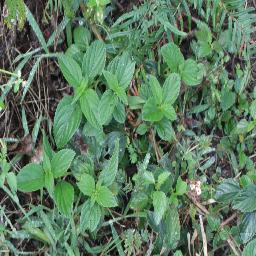
Label: lantana